Venetian Lagoon

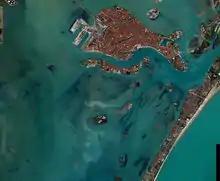
Venetian lagoon from above

The Venetian Lagoon stretches from the River Sile in the north to the Brenta in the south, with a surface area of around . It is around 8% land, including Venice itself and many smaller islands. About 11% is permanently covered by open water, or canals, as the network of dredged channels are called, while around 80% consists of mud flats, tidal shallows and salt marshes. The Lagoon is the largest wetland in the Mediterranean Basin.